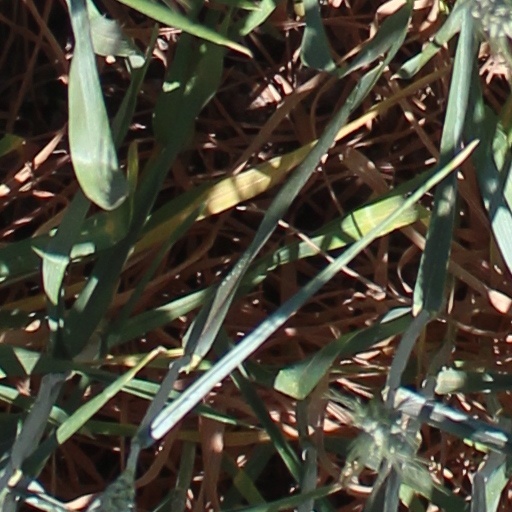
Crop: wheat